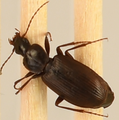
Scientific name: Calathus advena
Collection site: Niwot Ridge NEON (NIWO), plot NIWO_001